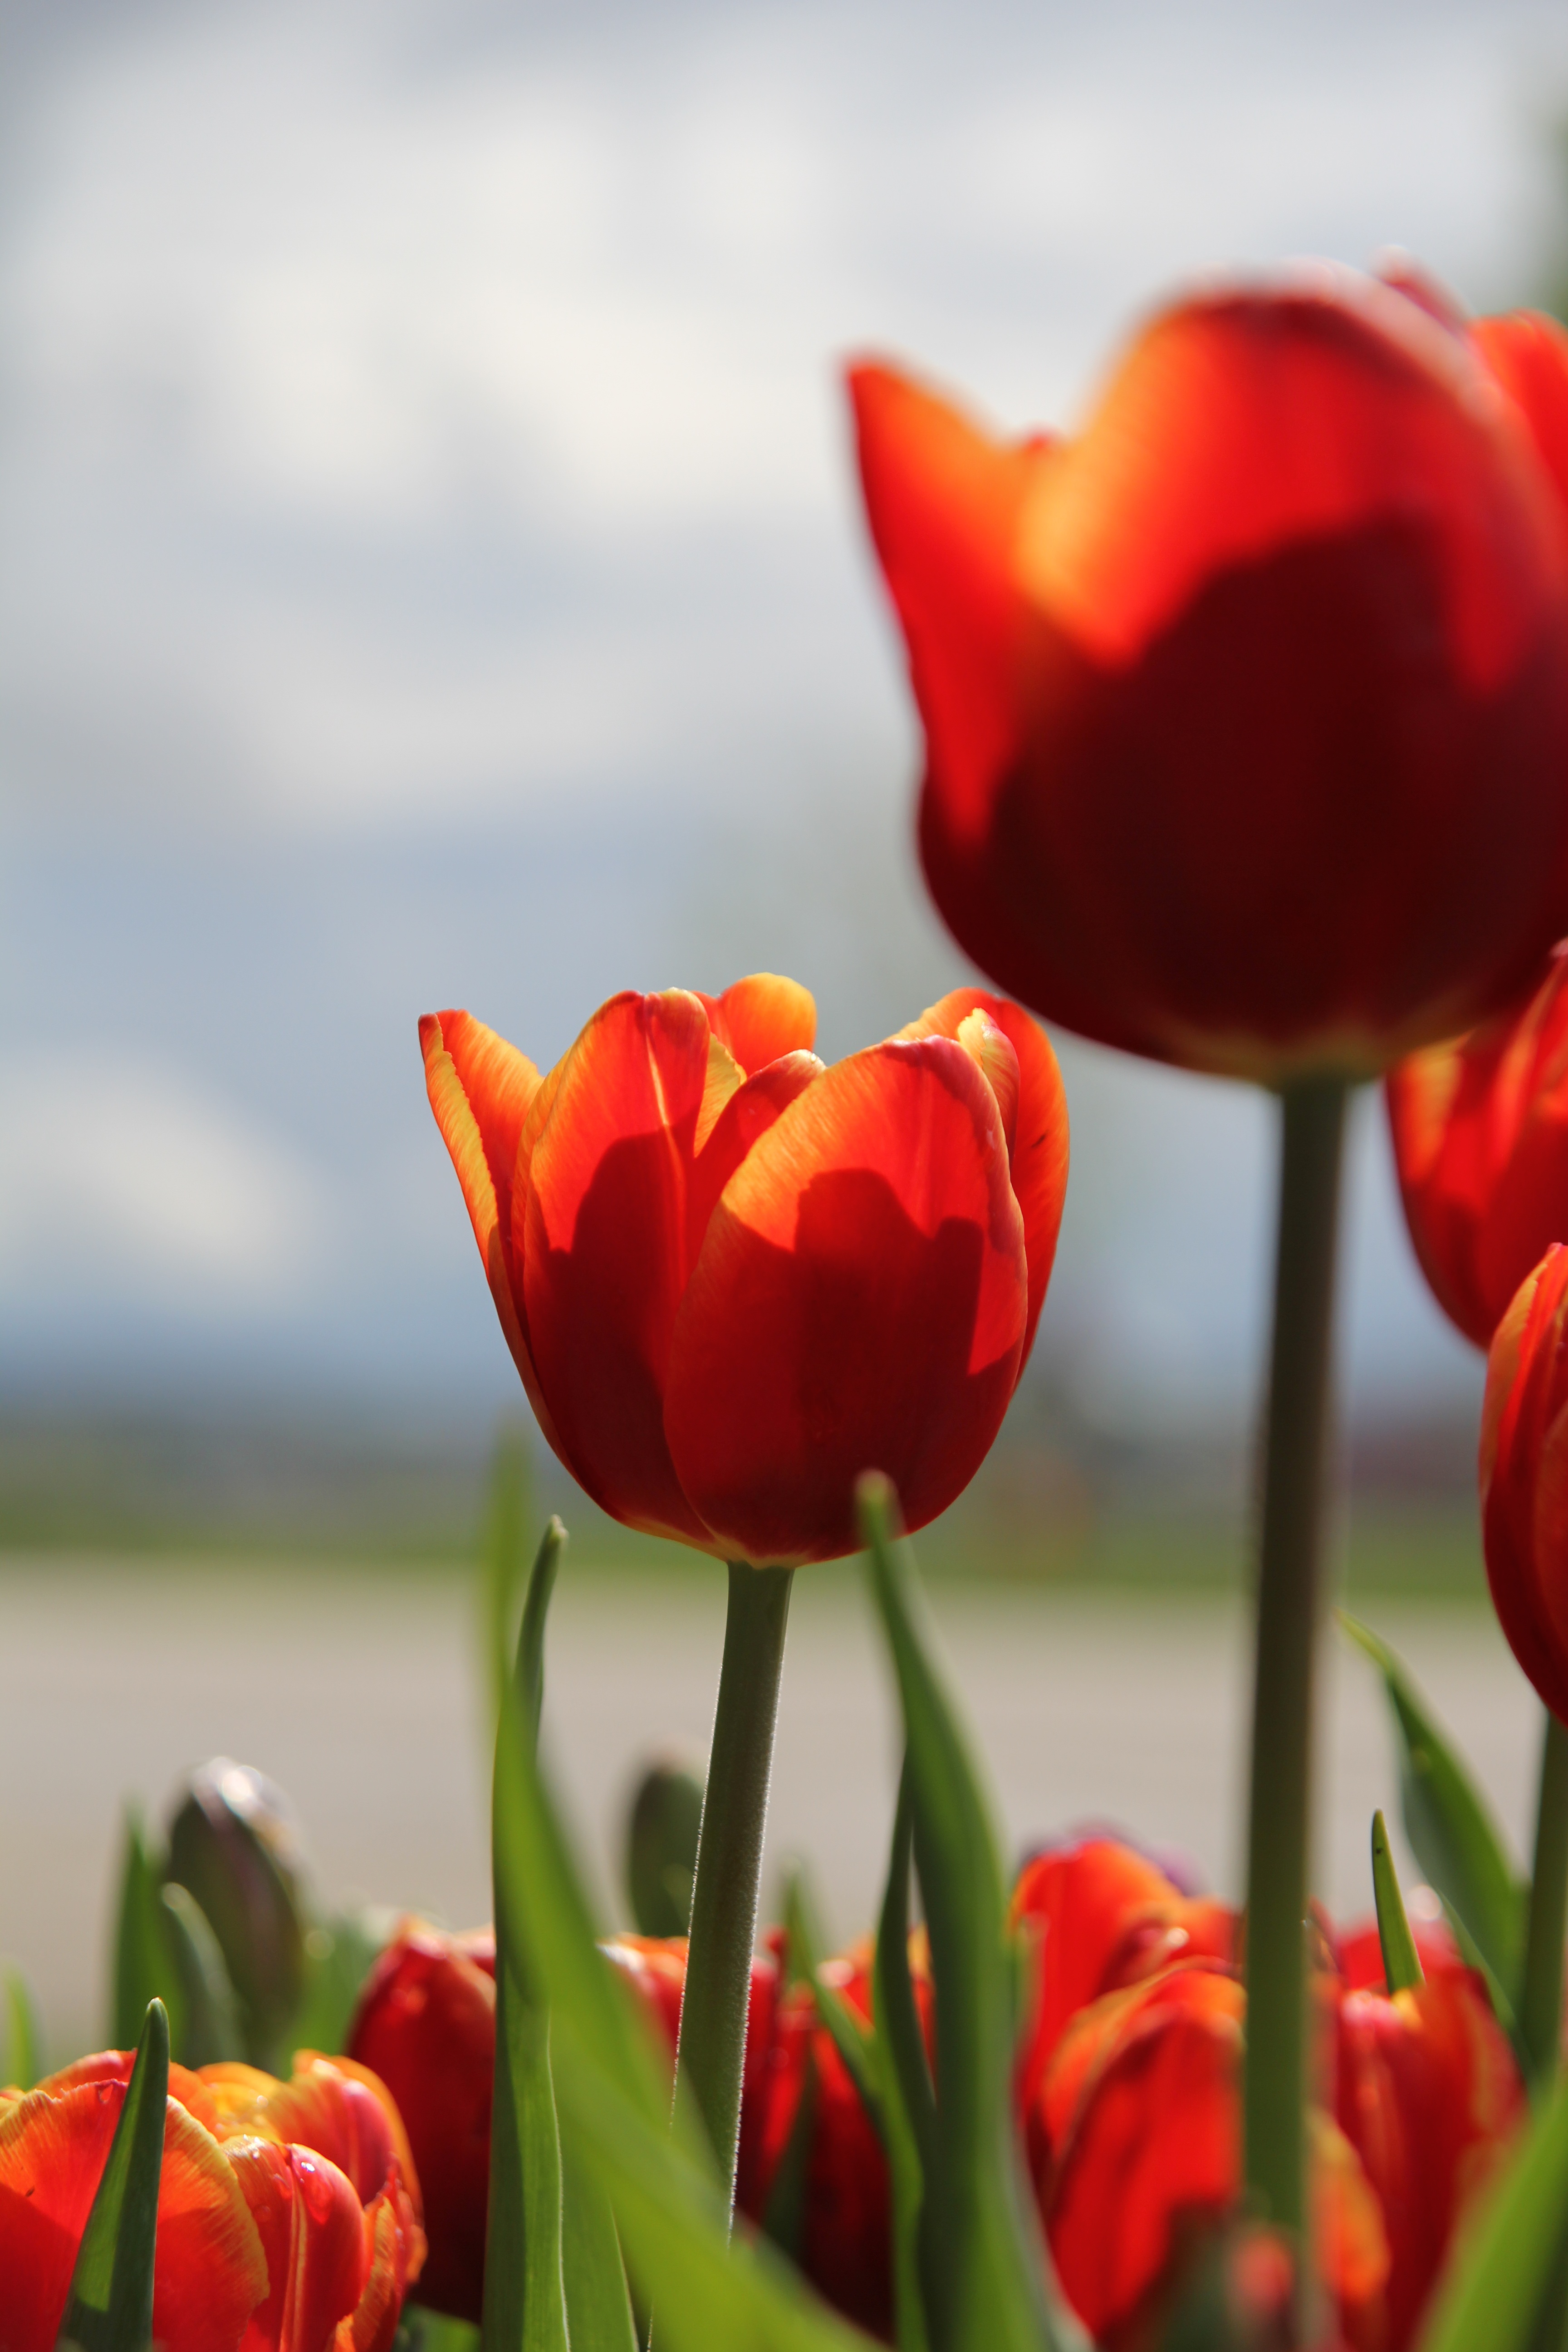
plant, flower, petal, tulip, red, macro photography, flowering plant, lily family, plant stem, land plant